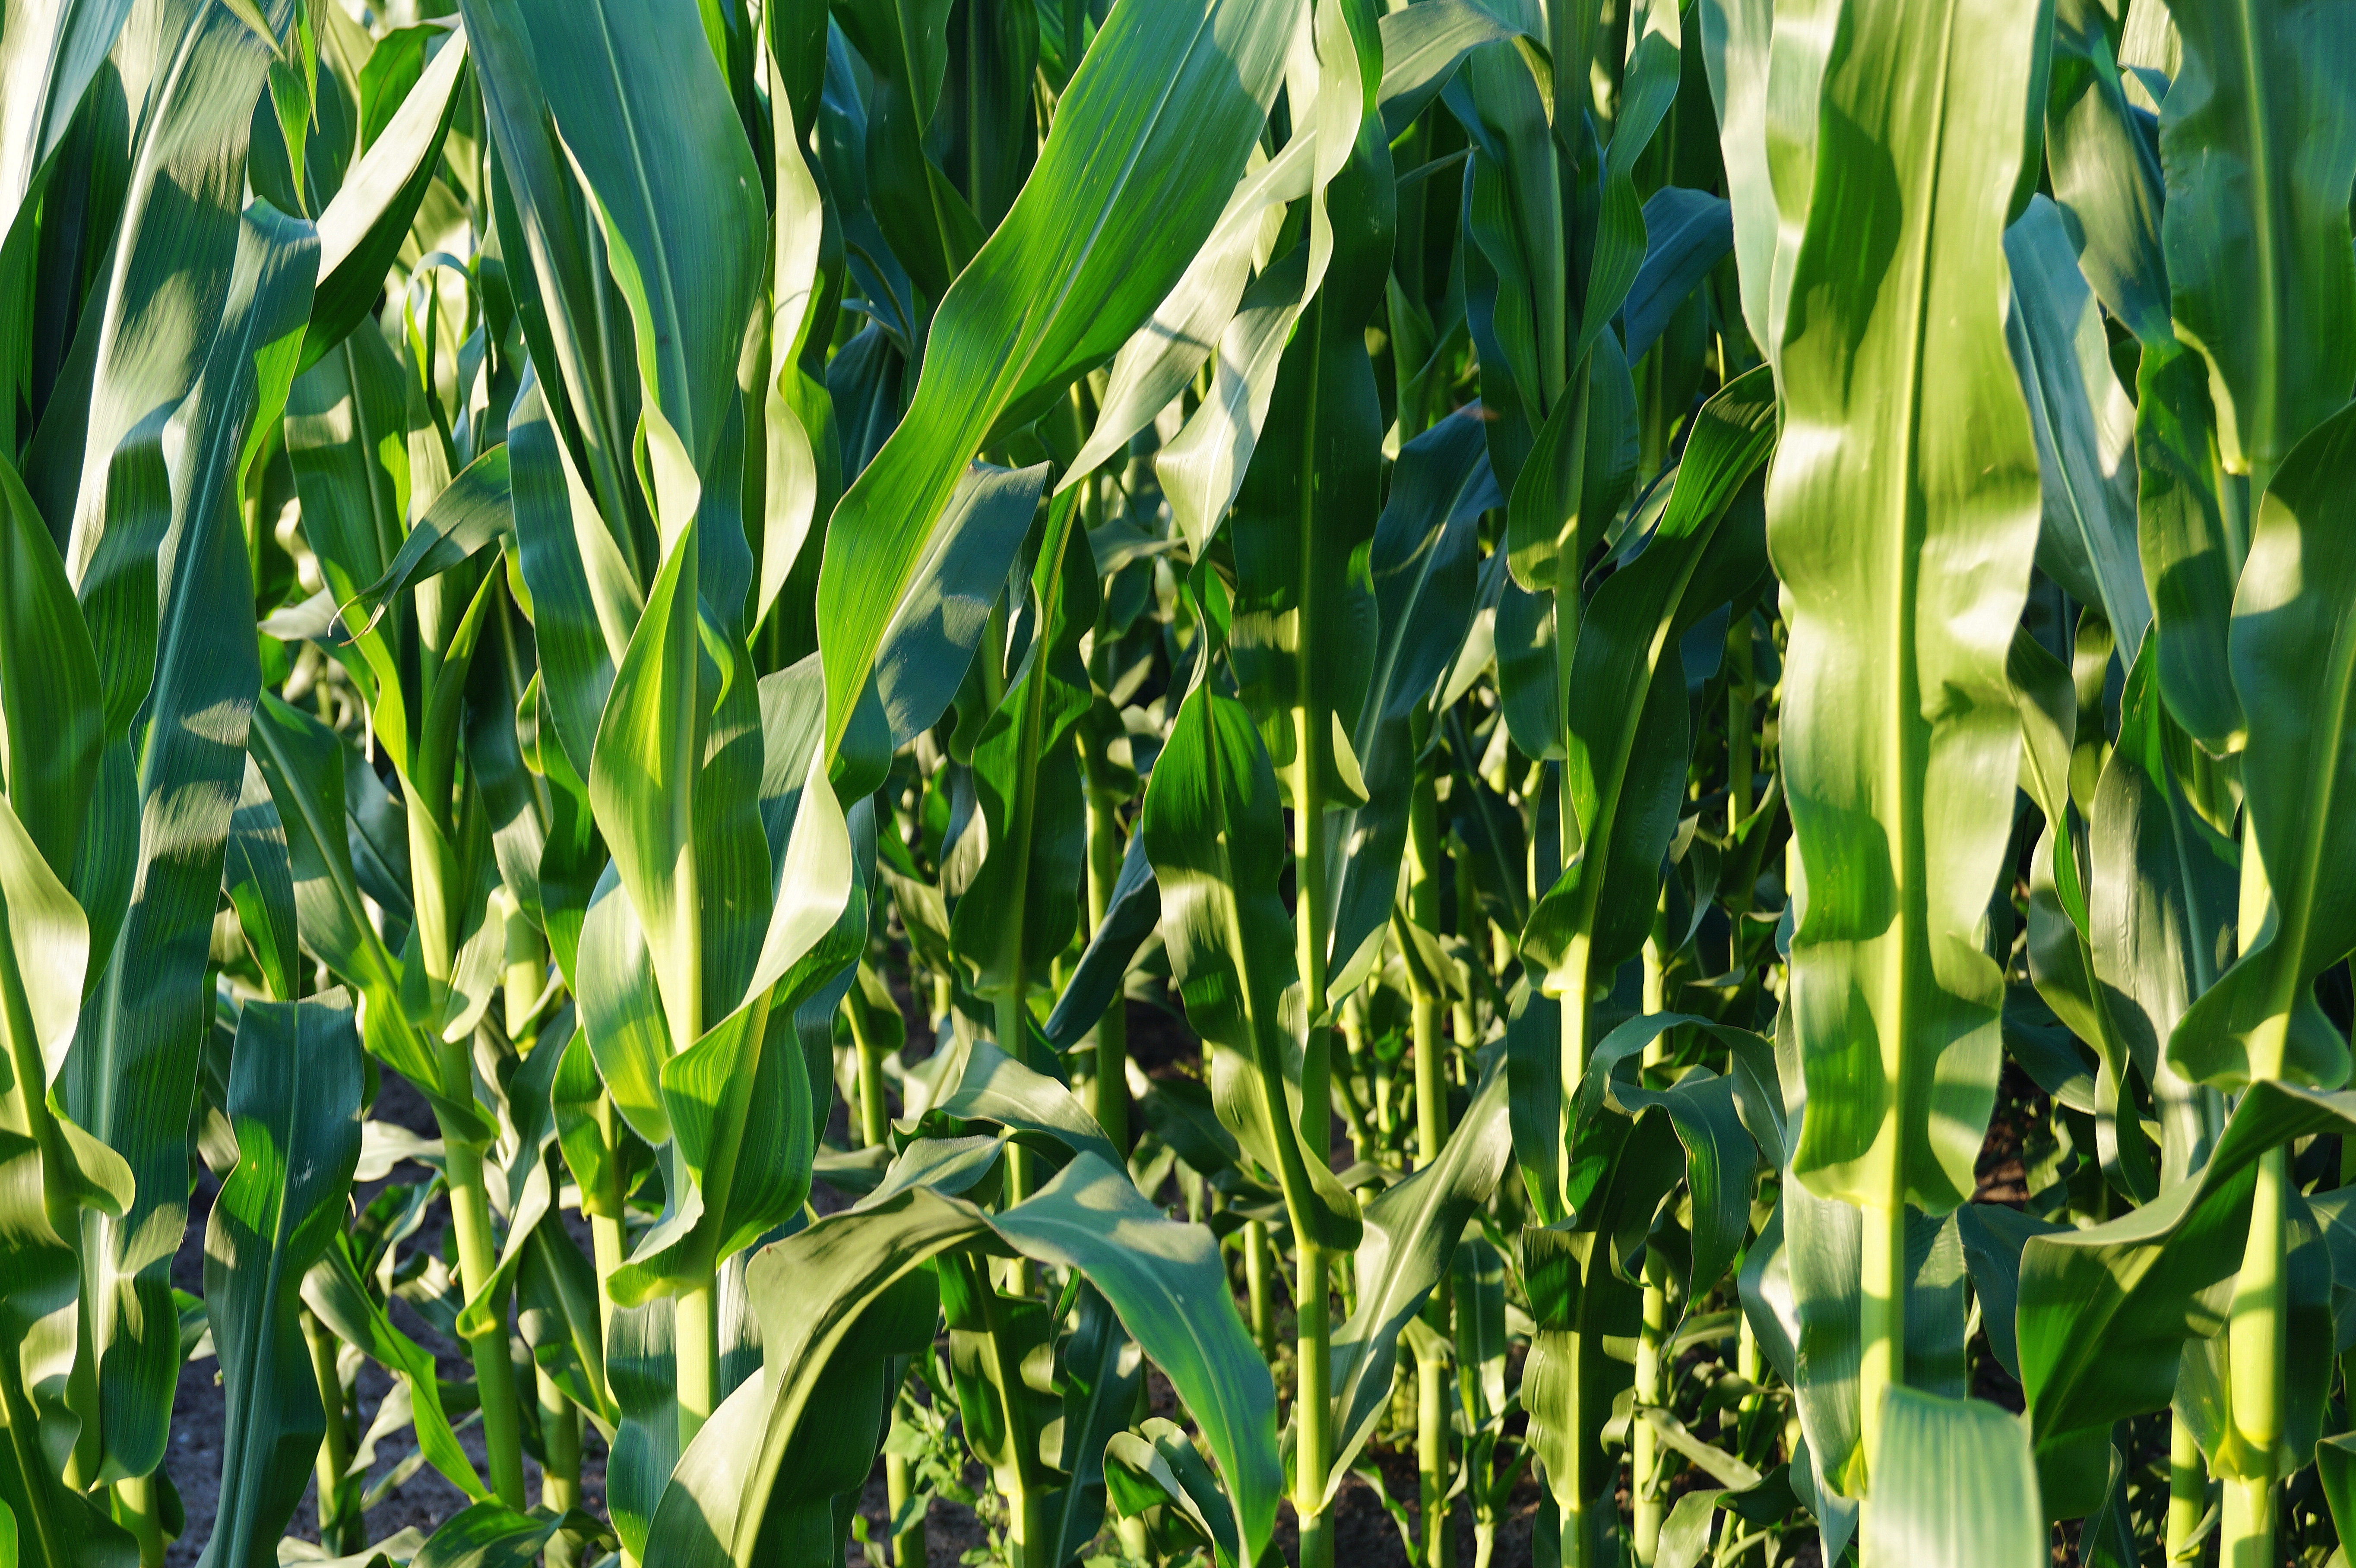
nature, plant, sky, field, flower, food, green, crop, corn, agriculture, leaves, cornfield, maize, corn leaves, corn plants, commodity, grass family, plant stem, food grain